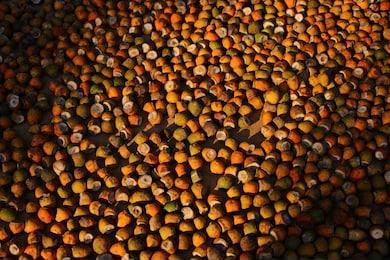
Label: others